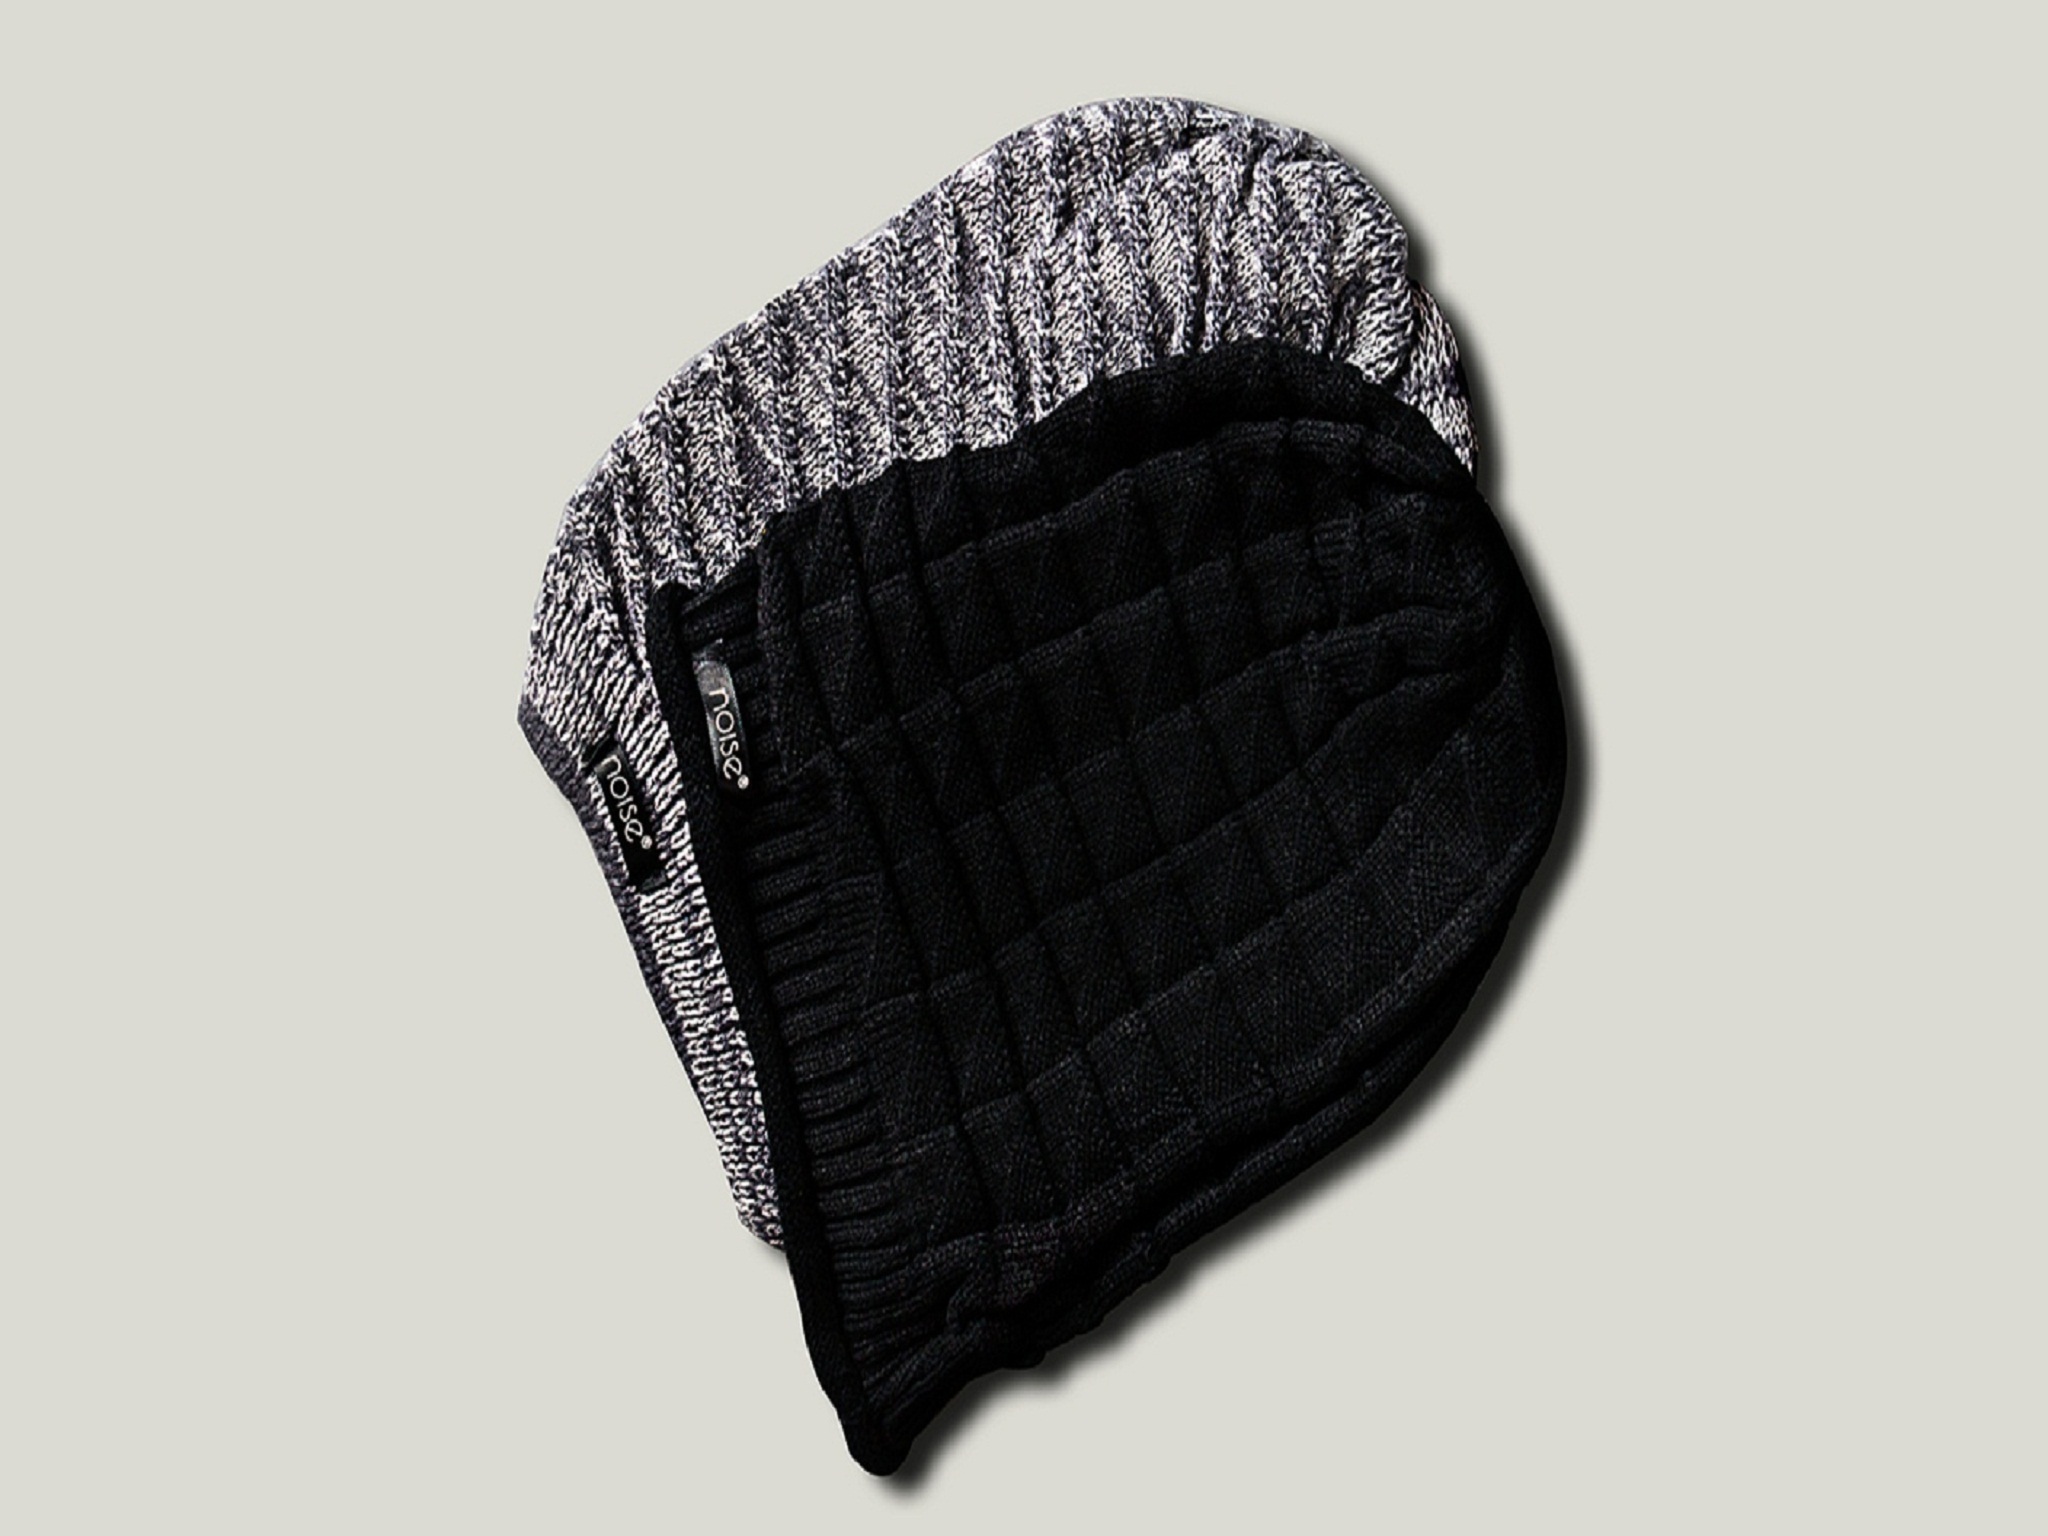
hand, pattern, clothing, black, arm, headgear, outerwear, beanie, product, textile, cap, footwear, fashion accessory, knit cap